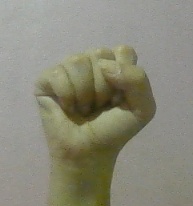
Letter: saad